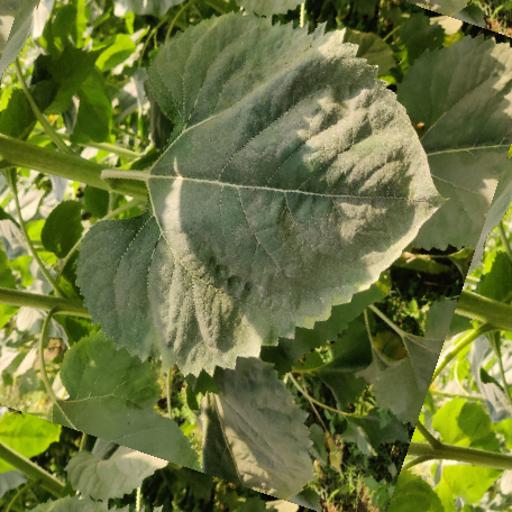
Label: Fresh_leaf